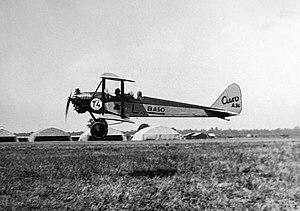
L'Aero A.34 Kos est un biplan biplace de sport à structure en bois construit en Tchécoslovaquie en 1929.